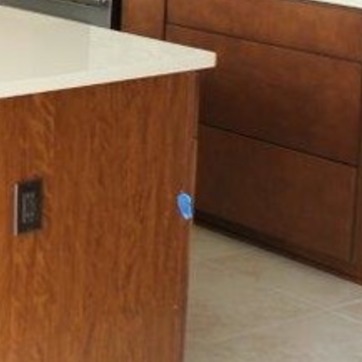
Material: wood